Asunción

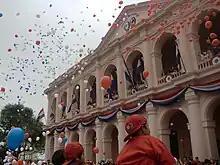
Cabildo Museum

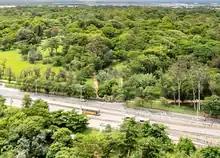
Botanical Garden of Asunción

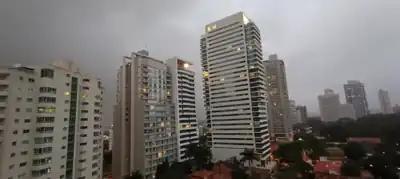
Corporate-residential axis in the new center

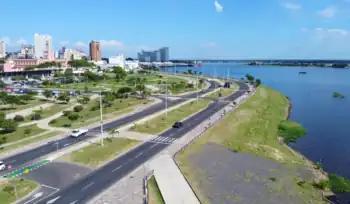
North Riverfront

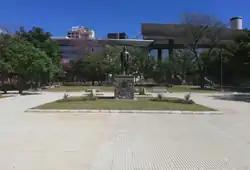
Plaza Eligio Ayala, in front of the National Congress

Museums in and around Asunción are generally small. In compensation, the wide variety of its heritage allowed the creation of a large number of small rooms that give visitors the opportunity to learn about the history of the country through the artistic expressions contained therein. These are some of the museums found in Asunción: